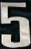
Number: 5